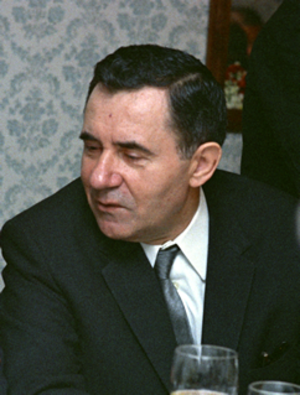
Le ministère des Affaires étrangères de l'Union soviétique était le ministère chargé de la politique étrangère et du bon fonctionnement du système diplomatique en Union soviétique, au sein du conseil des ministres de l'URSS. Il est créé en 1923 et dissous à la chute de l'URSS, en 1991. Ses fonctions ont alors été reprises par le ministère des Affaires étrangères de la Fédération de Russie.
Les Biélorusses sont les habitants autochtones de la Biélorussie. Ce sont des Slaves orientaux, tout comme les Russes et les Ukrainiens. Ils représentent environ 81 % de la population de la Biélorussie. Des communautés importantes de Biélorusses existent en Russie, Pologne, Ukraine, Lettonie et Lituanie ; les Biélorusses ont beaucoup émigré dans les pays de la CEI ainsi qu'aux États-Unis et au Canada.